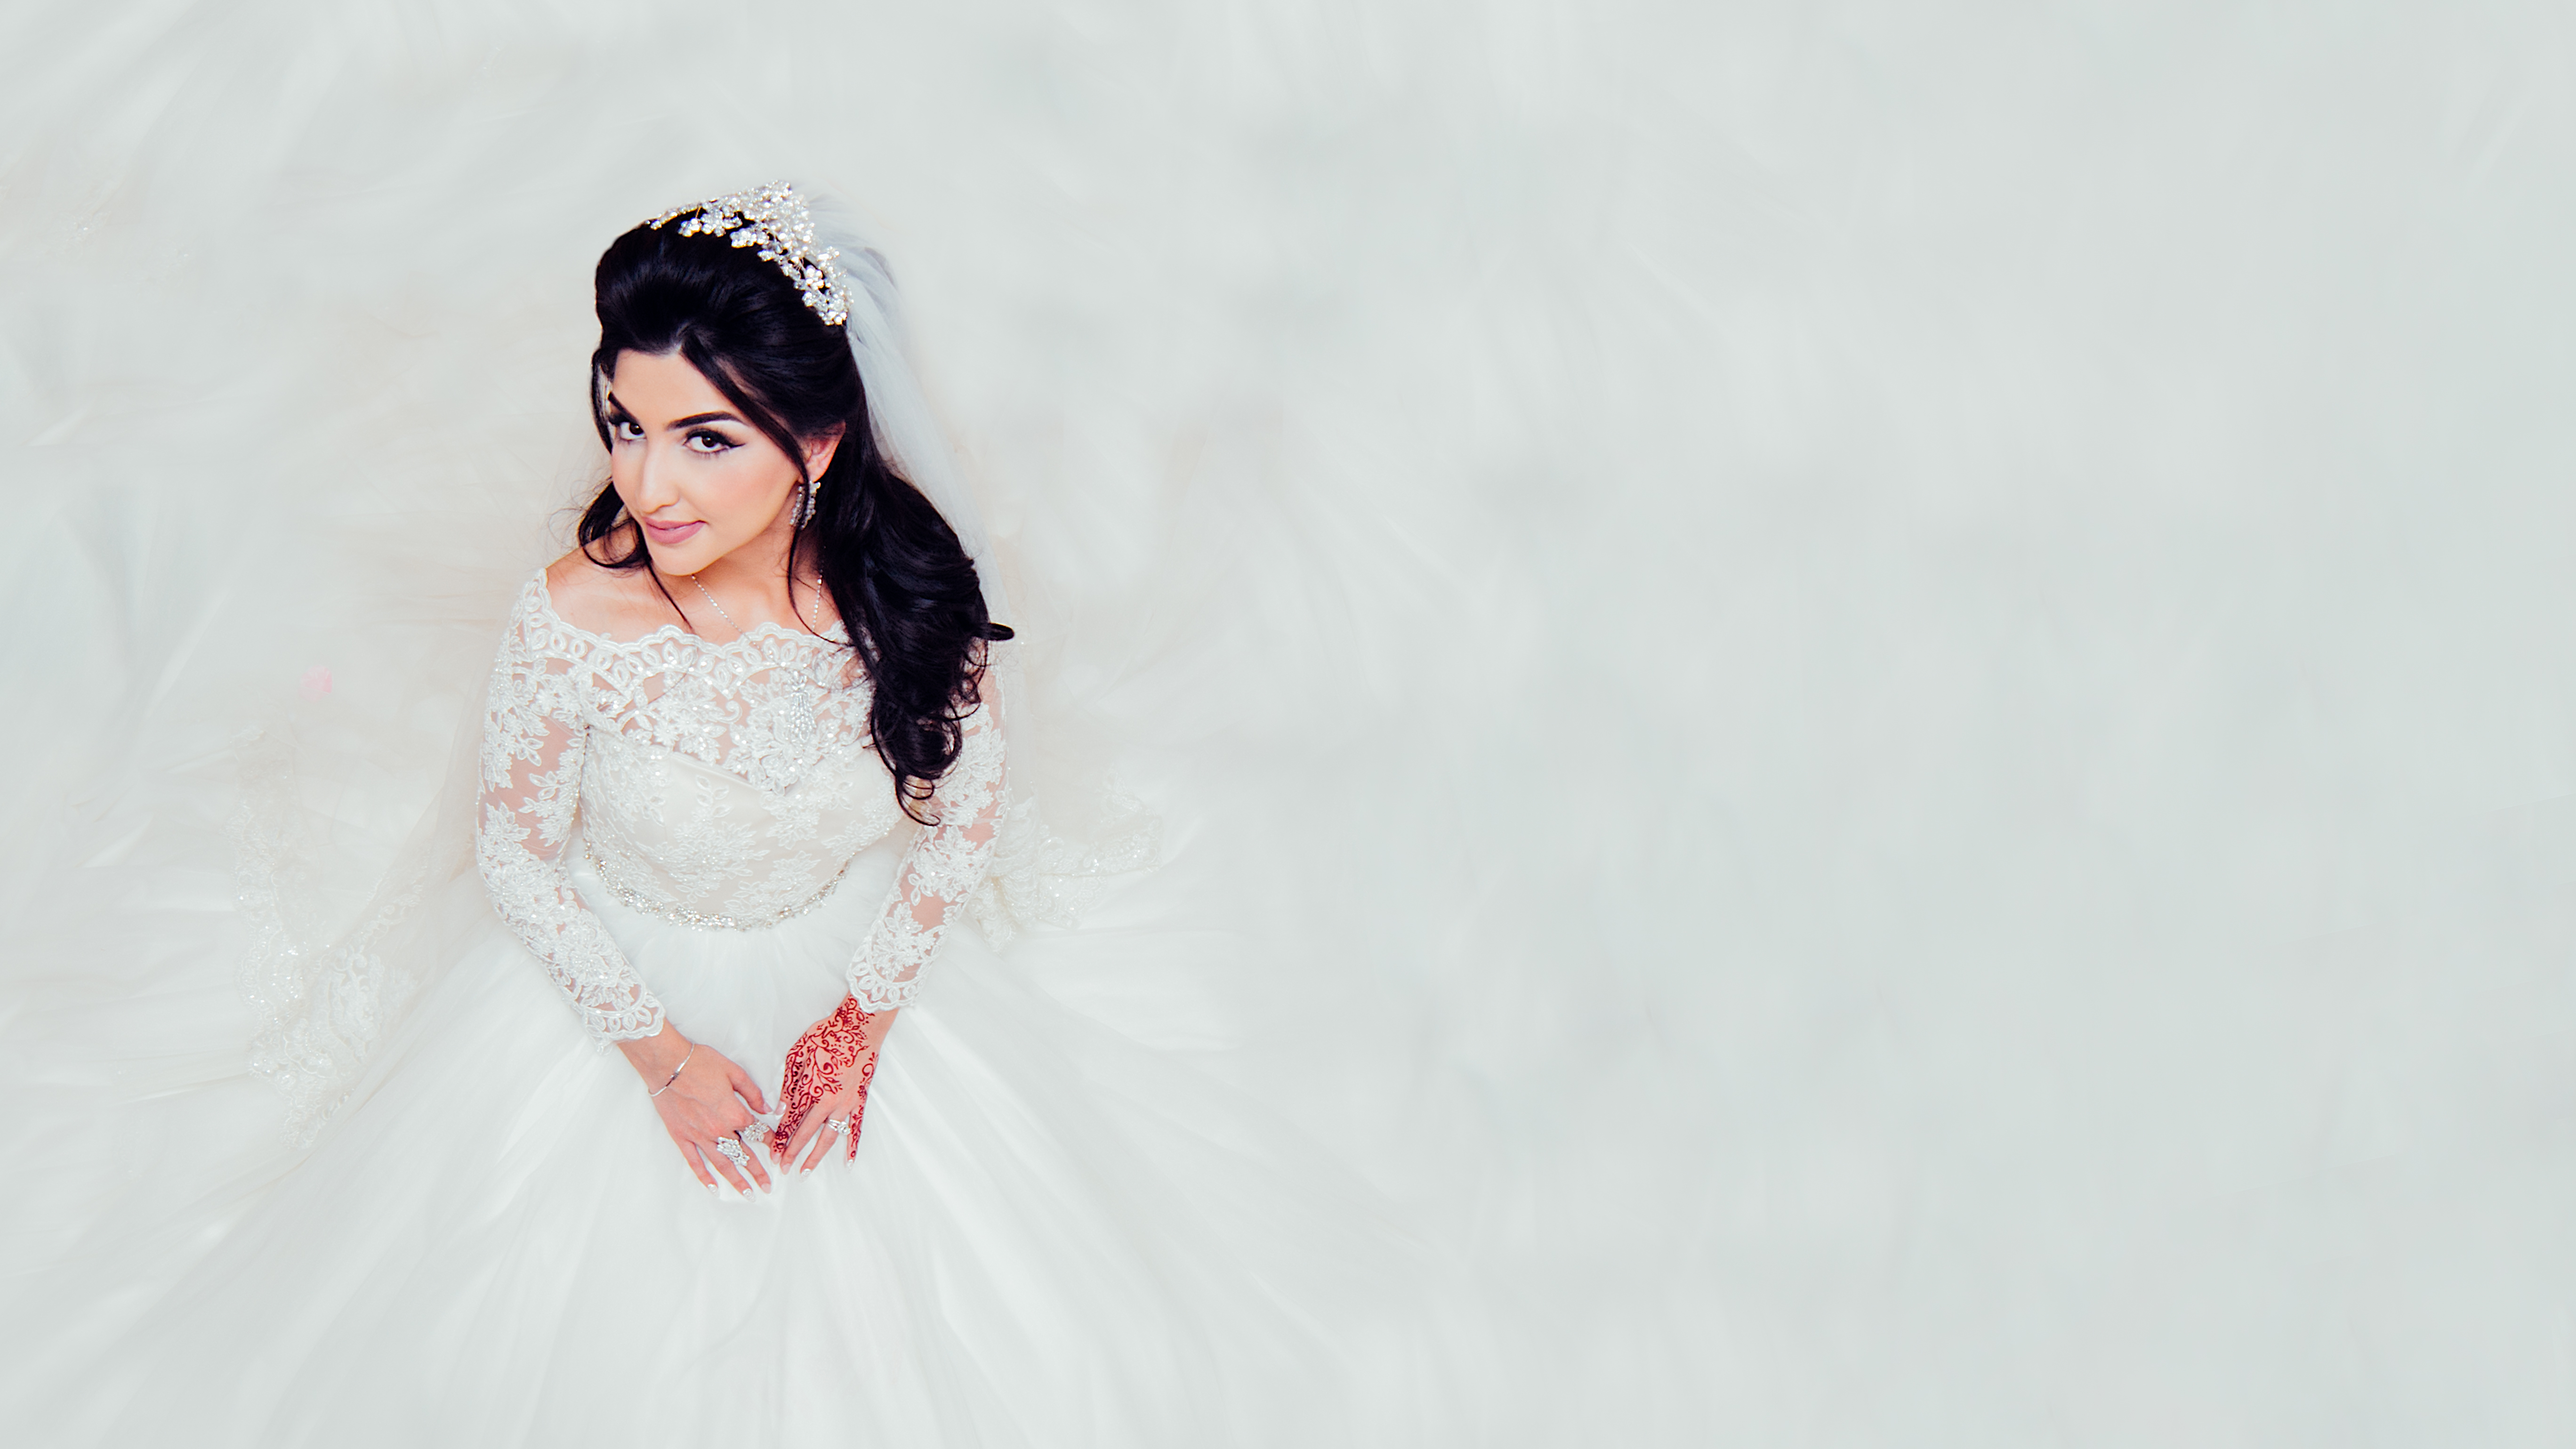
winter, woman, white, photography, flower, model, spring, fashion, clothing, bride, dress, photograph, beauty, gown, photo shoot